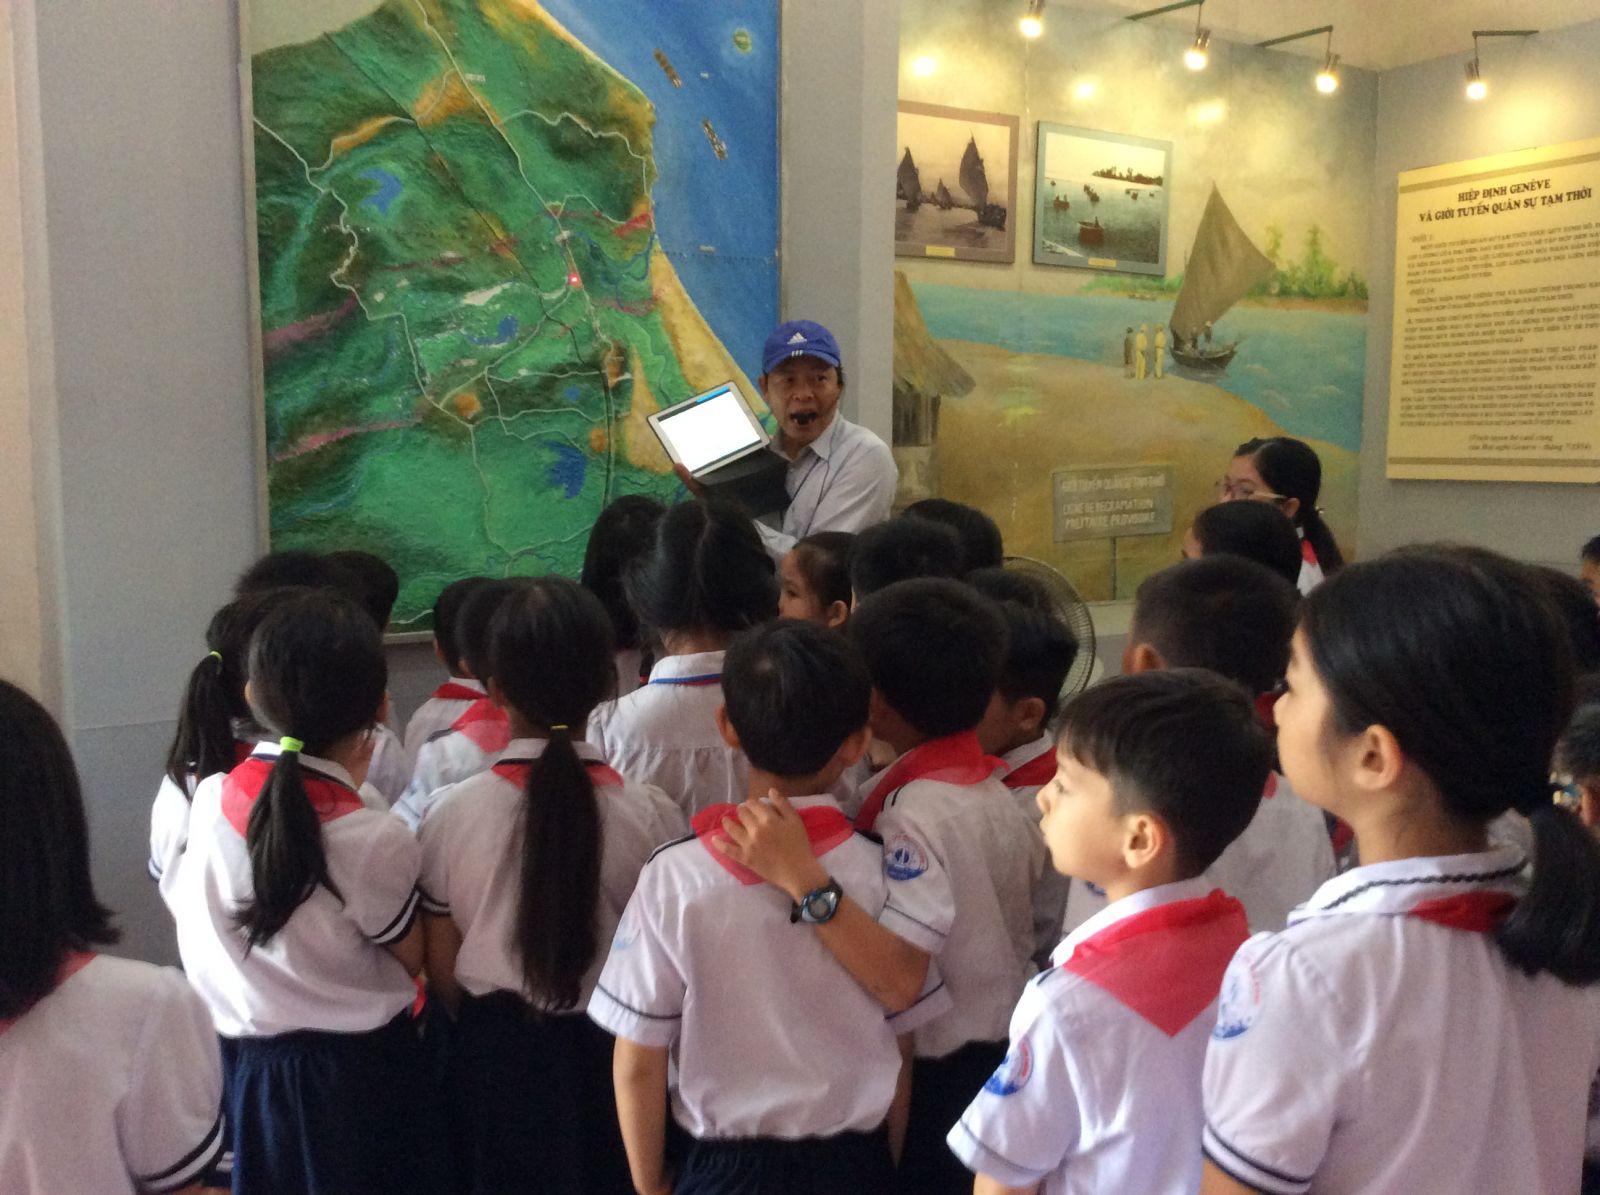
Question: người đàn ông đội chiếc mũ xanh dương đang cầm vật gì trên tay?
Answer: người đàn ông đội chiếc mũ xanh dương đang cầm một chiếc máy tính bảng